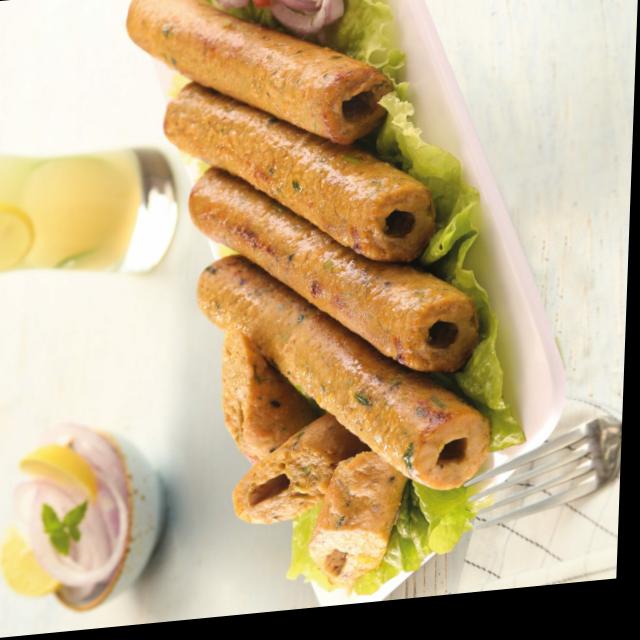
Dish: kebab